Mole hole

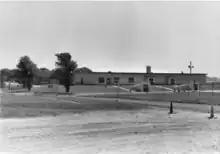
This photograph is an example of a 150 man molehole located at Whiteman Air Force Base in Missouri. Notice the corrugated steel tunnels that appear on the front and the side of the building, allowing for rapid egress in the event of an alert.

Readiness Crew Buildings designed to accommodate 100 Airmen were located at the following Air Force Bases: